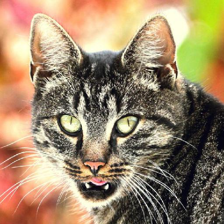
Label: animals